Henry Procter (British Army officer)

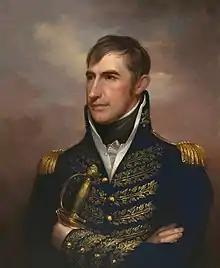
William Henry Harrison by Rembrandt Peale, National Portrait Gallery

After receiving a false report that Harrison was approaching from the south, Procter ordered an immediate withdraw back to Amherstburg. Since there was a shortage of sleighs, 64 badly wounded prisoners were left behind under the care of a few attendants. Early on the morning of 23 January, about 200 Indigenous warriors entered the village. They robbed the wounded prisoners of their clothing and blankets, killed those unable to walk, and burned the two makeshift hospitals. The survivors were taken away but those who struggled to keep up with their captors were killed. Most were brought to Amherstburg and ransomed by Procter. A contemporary report identified nine victims and estimated that an additional 15 to 18 were killed. This number was greatly inflated in later accounts.